Desfina

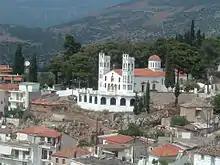
View of the church of Agios Charalambos.

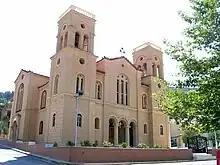
The church of "Koimisi tis Theotokou".

There are several historical monuments and temples in Desfina as well as the central square which dates back to the 19th century. The square of Desfina is encircled by traditional cafes and taverns which offer a view of Mount Parnassos.